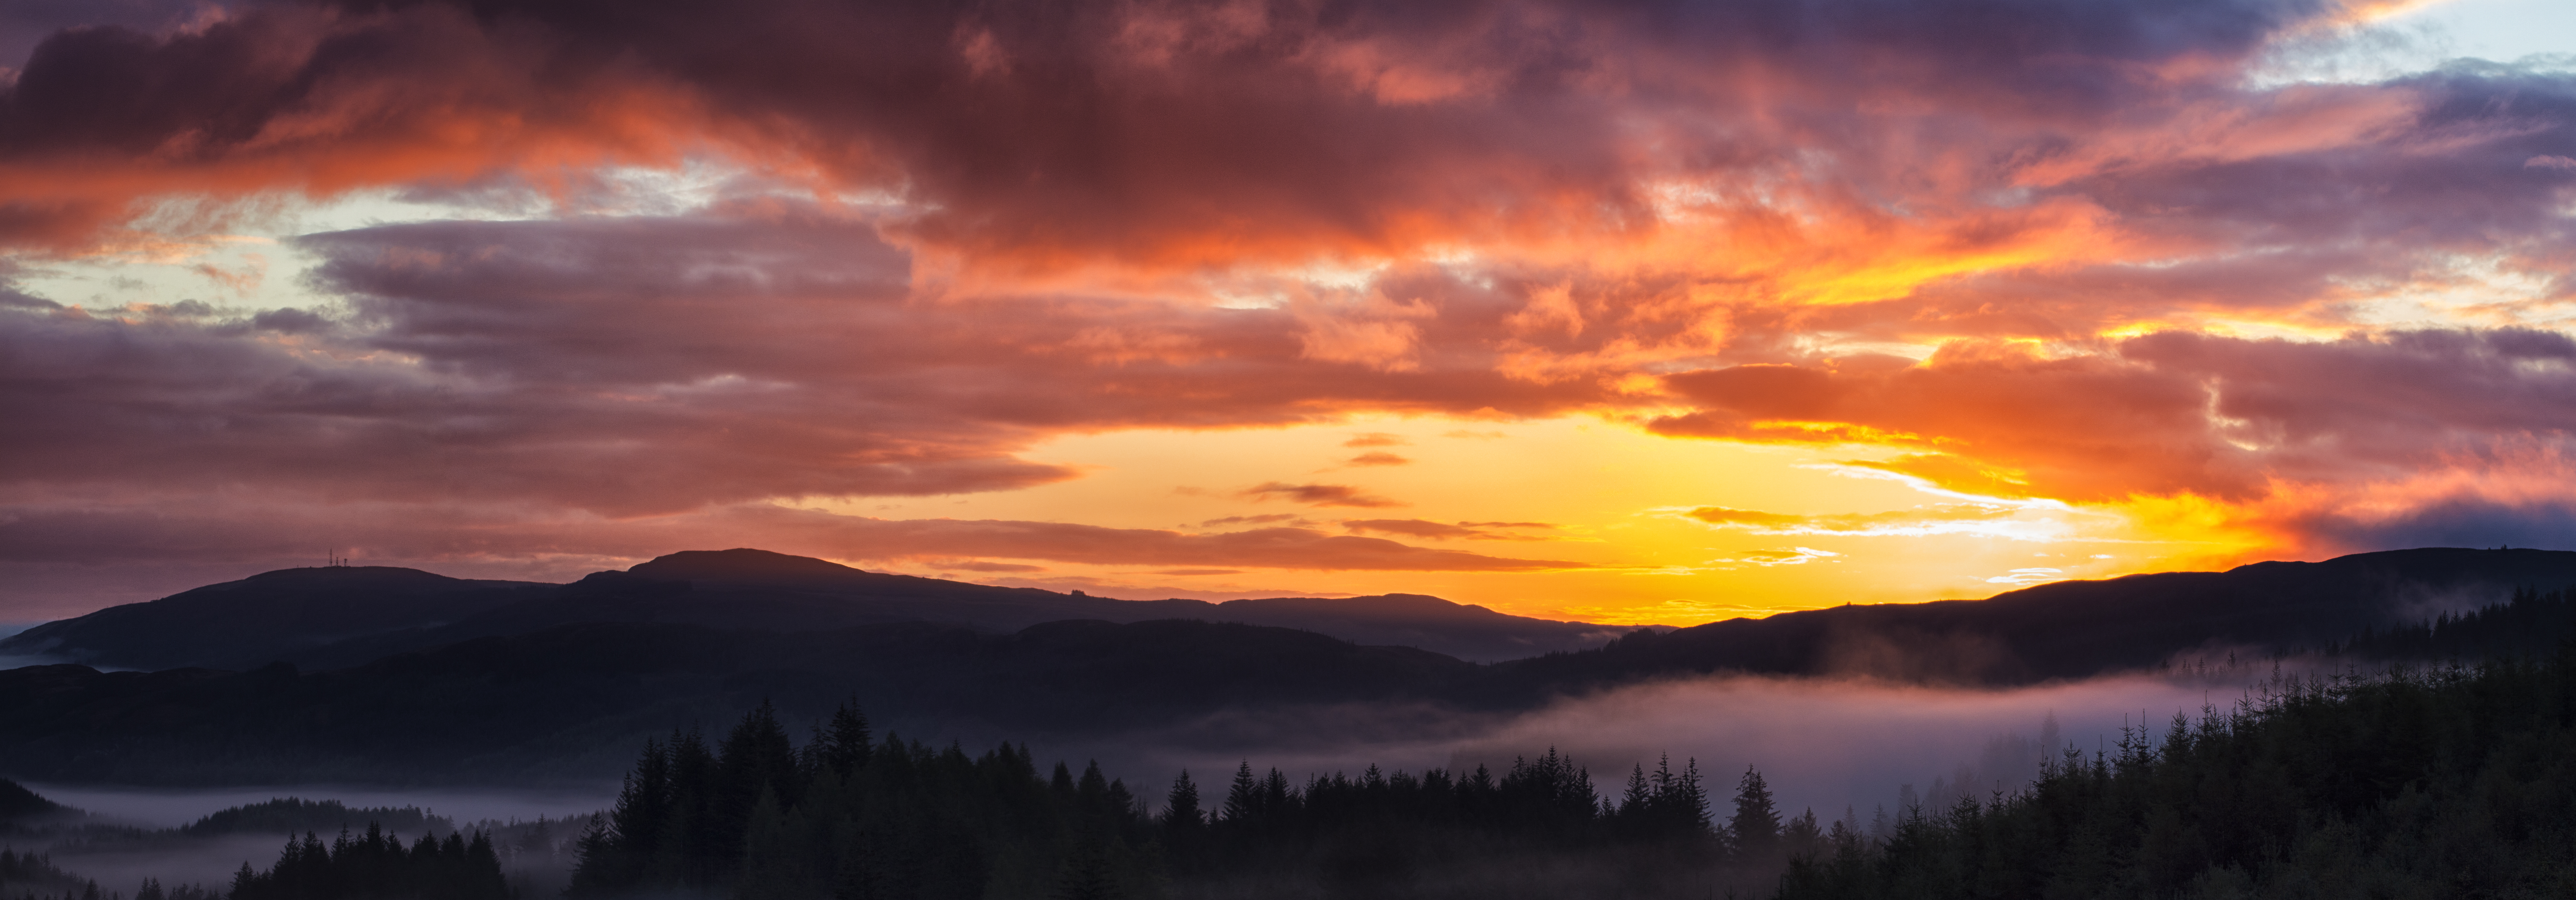
mountain, cloud, sky, sunrise, sunset, mist, morning, dawn, atmosphere, dusk, evening, peaceful, autumn, clouds, scotland, temperatureinversion, trossachs, aberfoyle, afterglow, red sky at morning